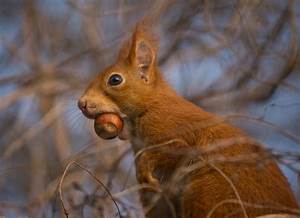
Label: scoiattolo